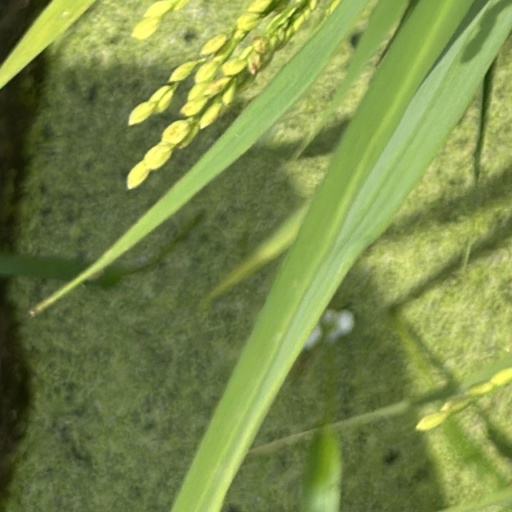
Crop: rice